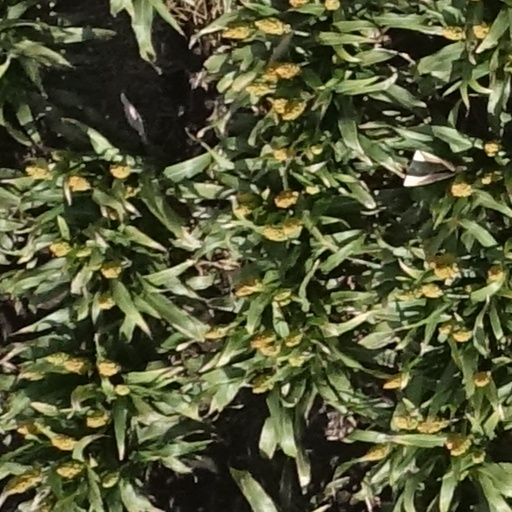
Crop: sorghum